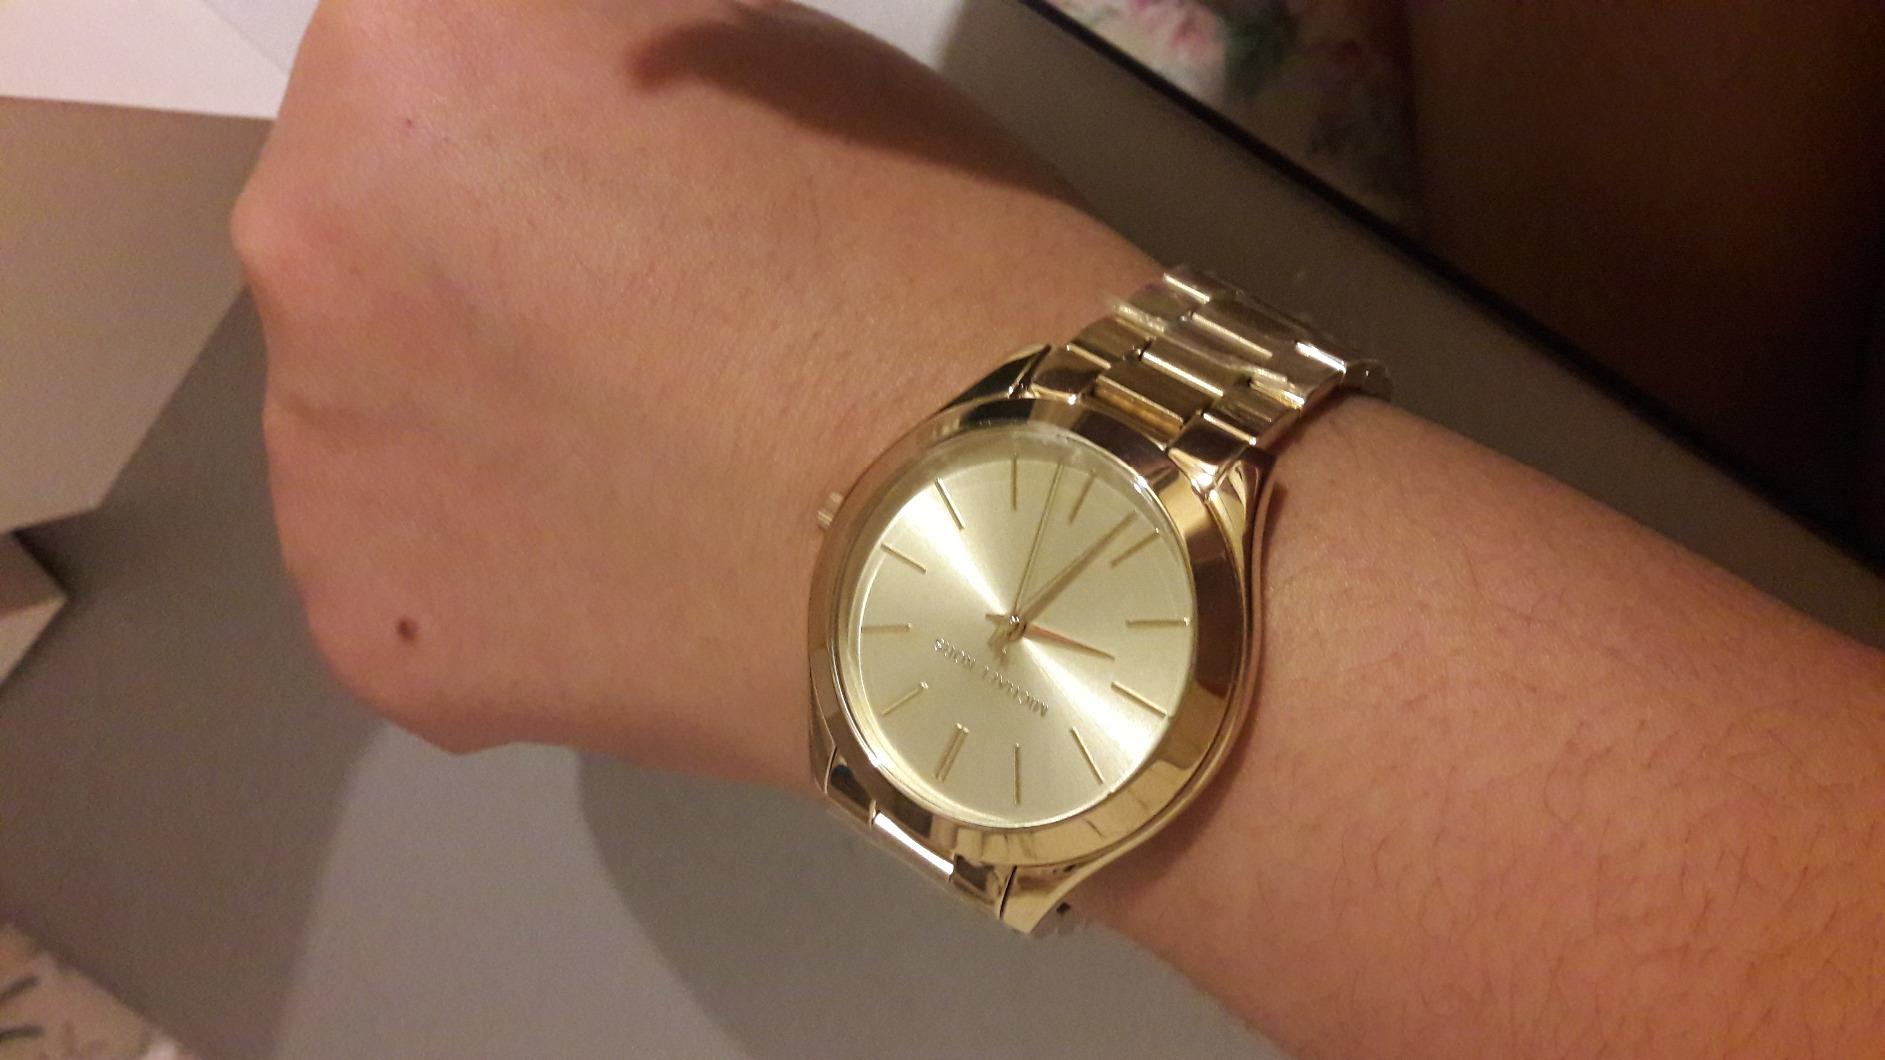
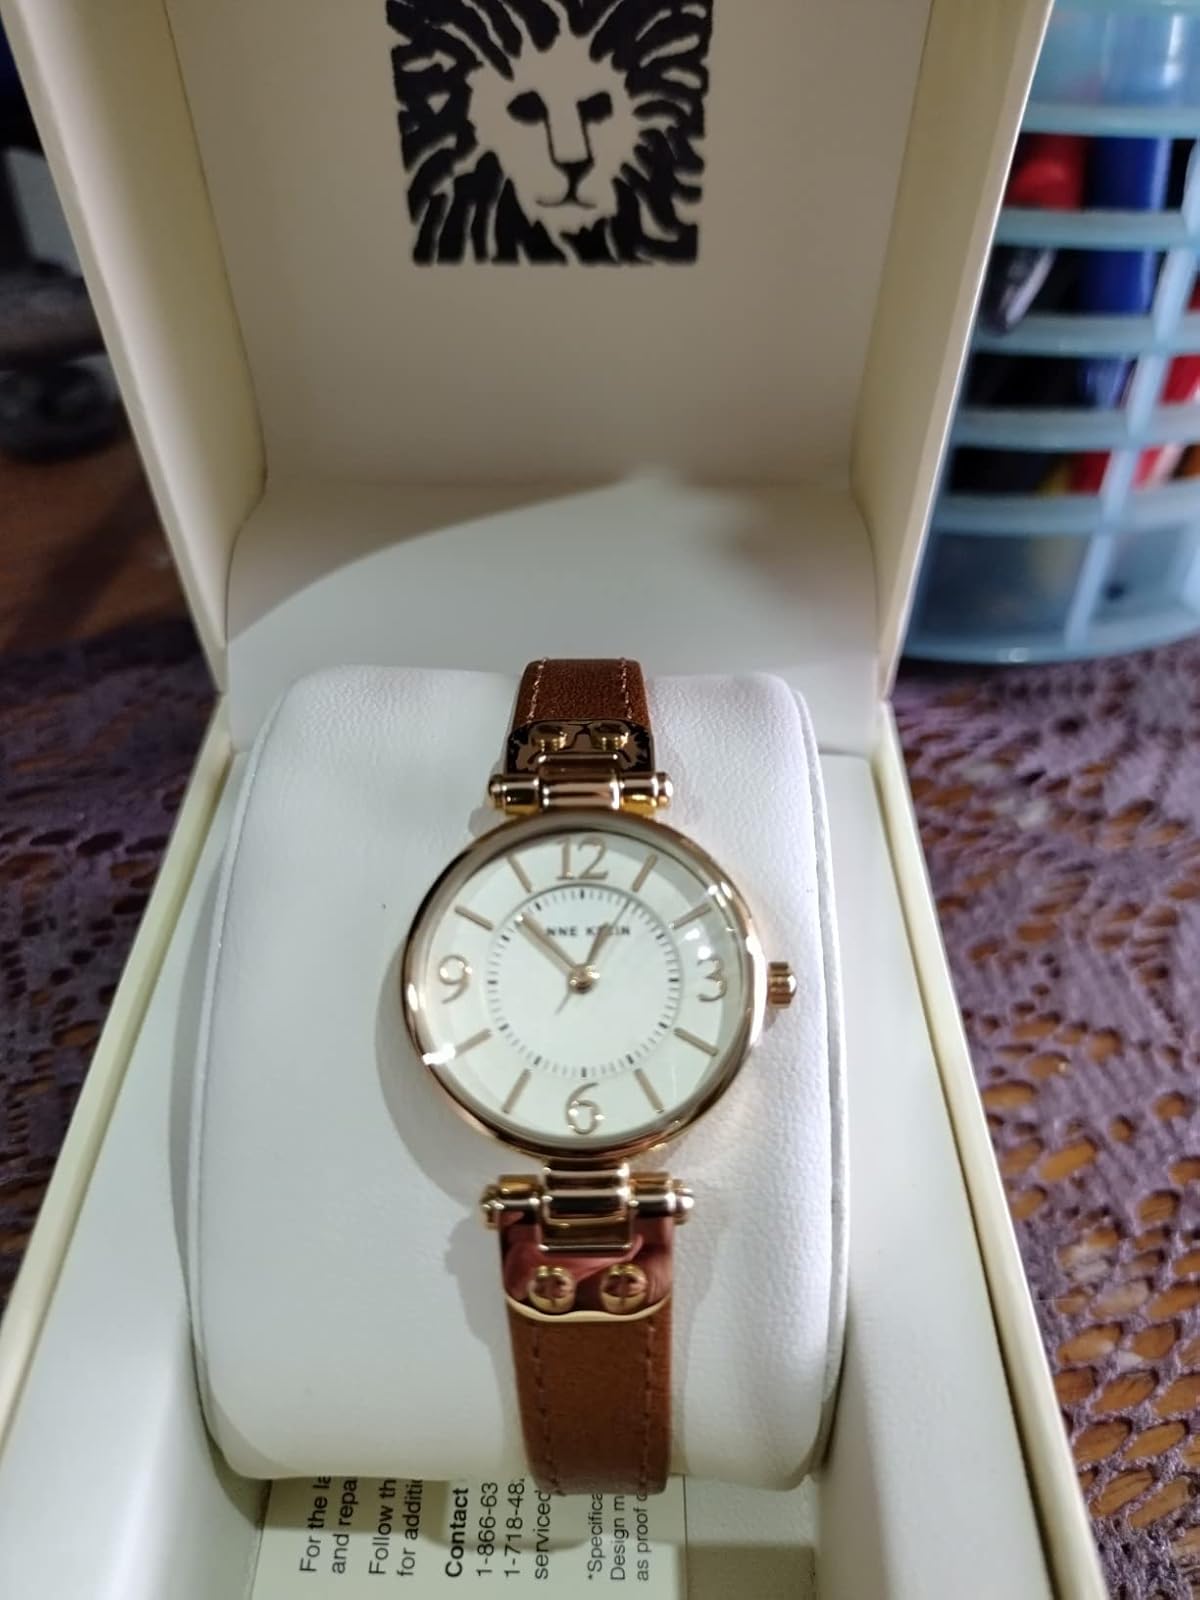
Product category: accessories_watch
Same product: no